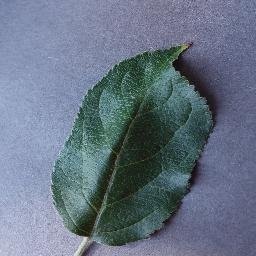
Label: Apple___healthy